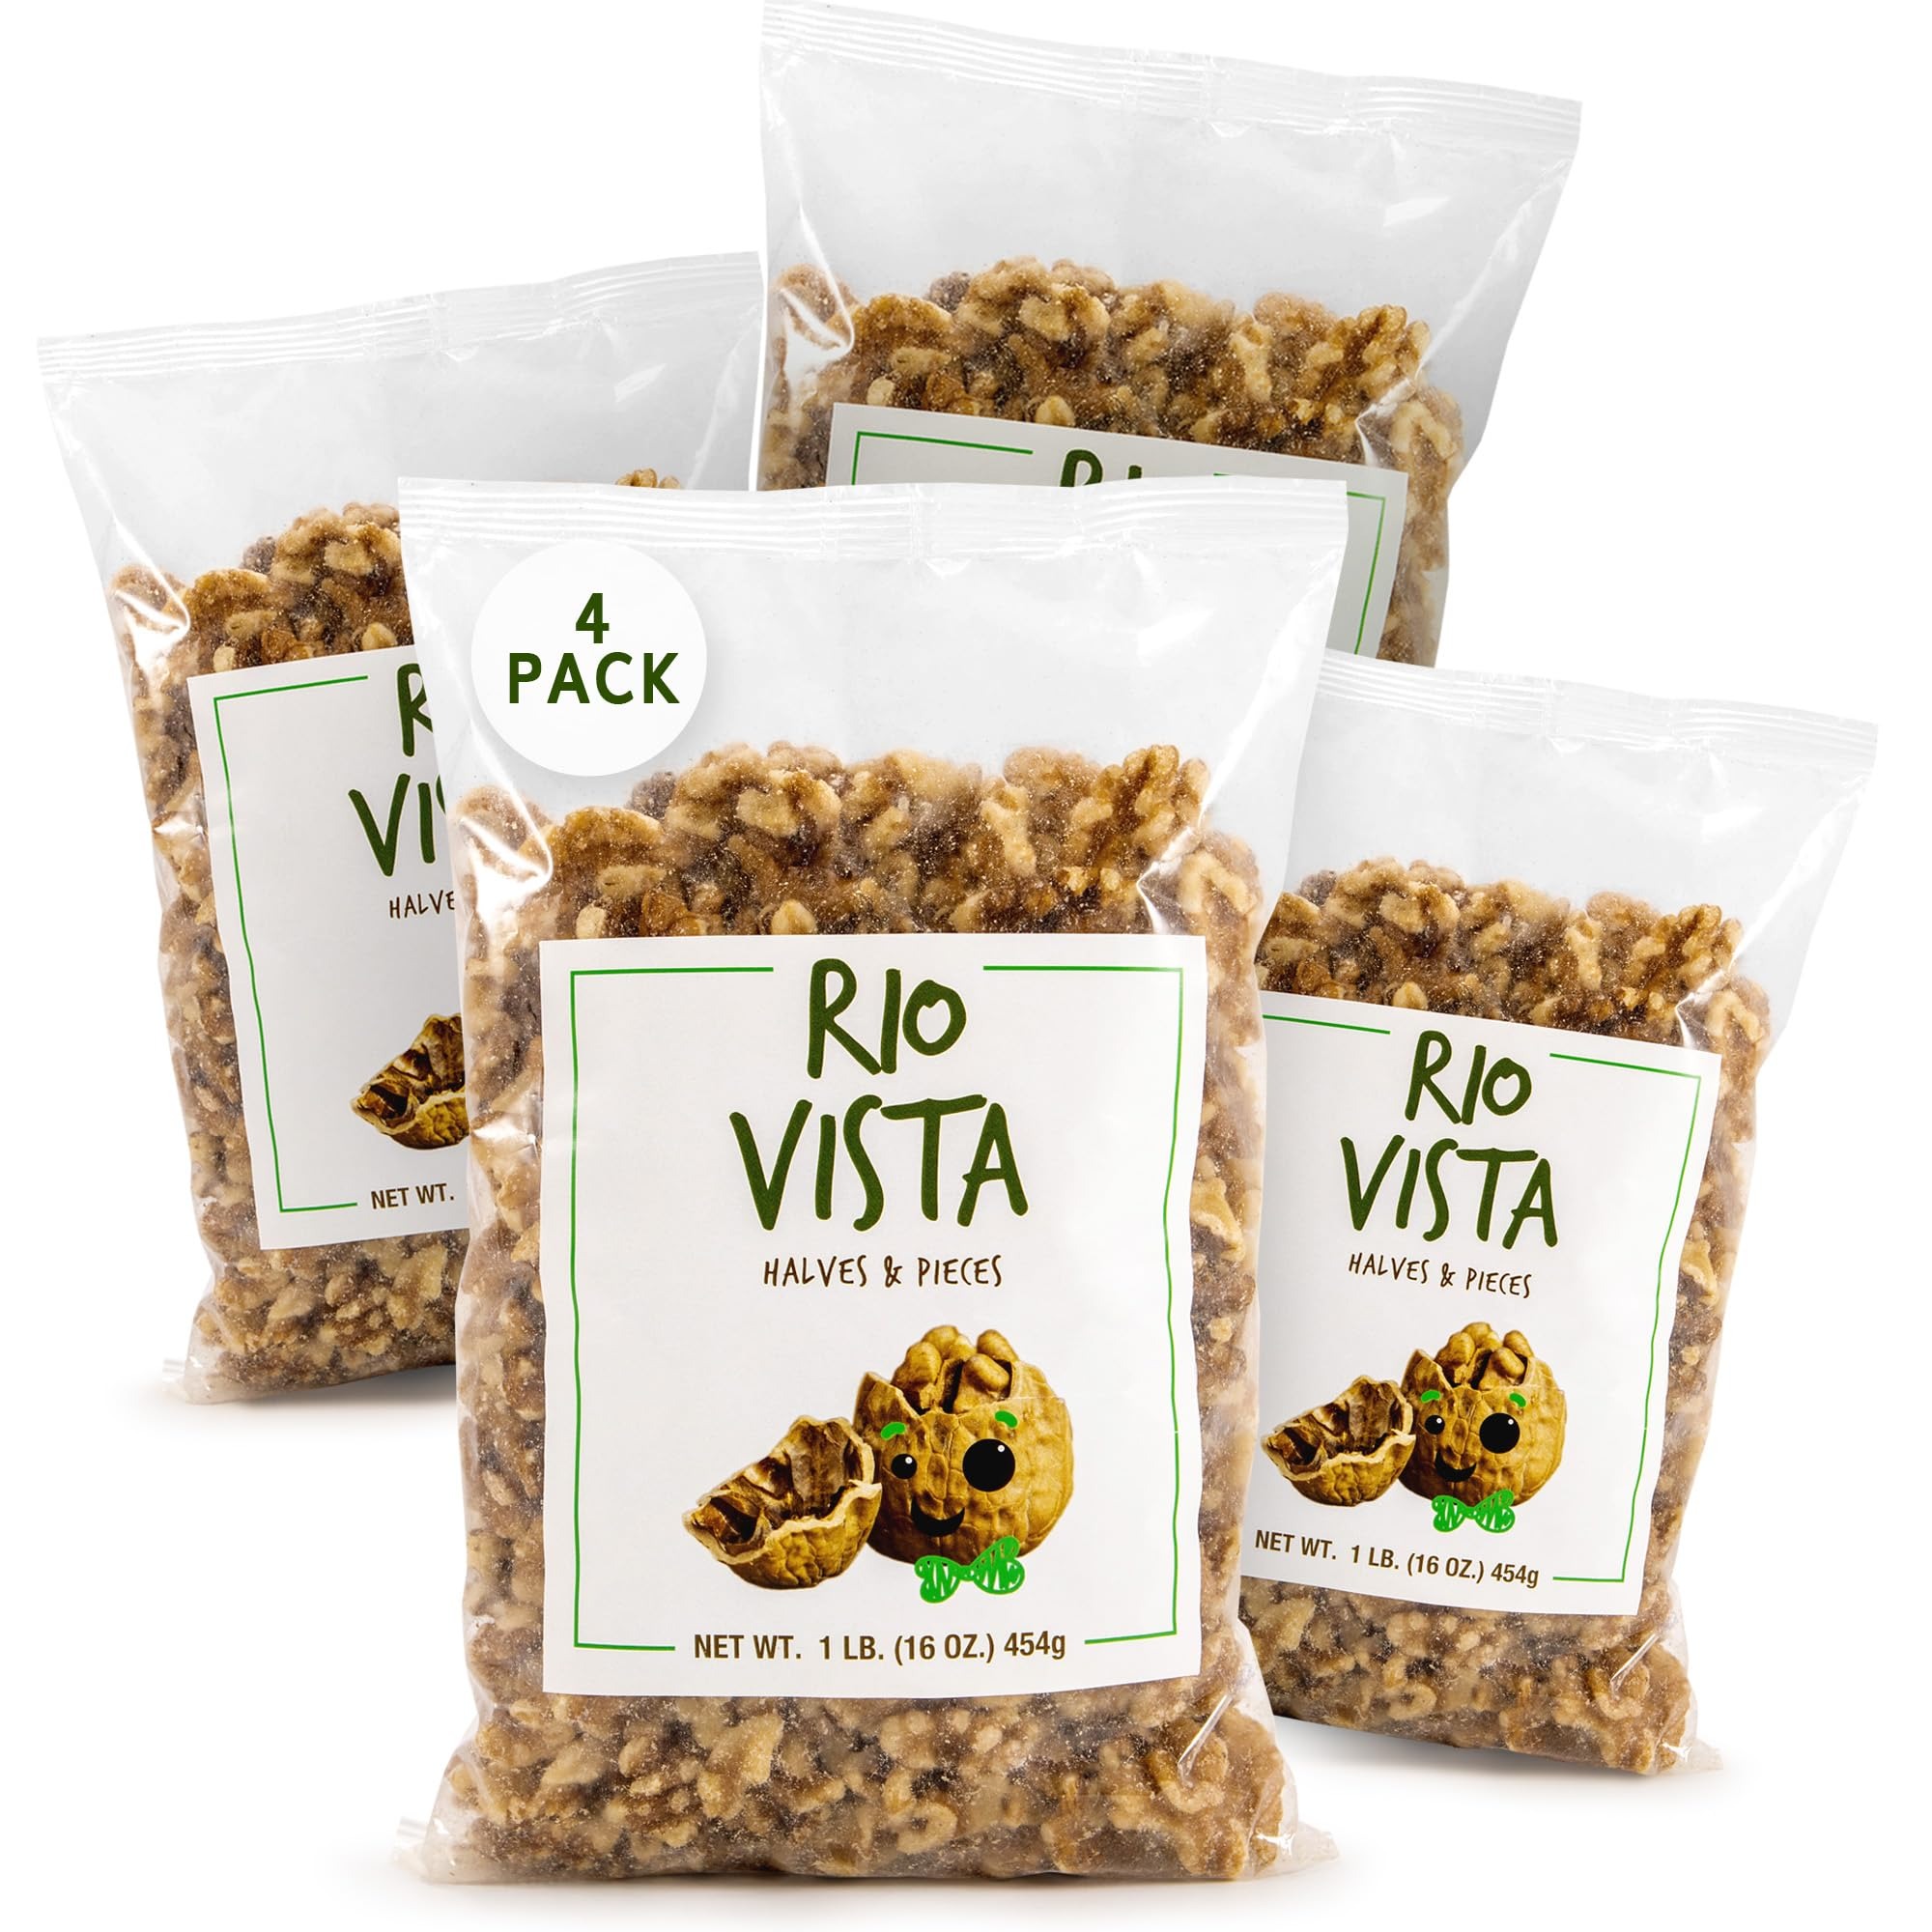
Item Name: Shelled Walnut Halves & Pieces 2 Pack (2LBS/16oz)|California Grown Raw Walnuts Unsalted & Shelled |100% Natural & Non-GMO Verified, No Preservatives
Bullet Point 1: Direct From Grower: These two, 16 ounce (1 lb) bags contain approximately 7 cups of raw, chopped walnut pieces and halves of english walnuts.
Bullet Point 2: Walnuts Raw Grown In USA: Rio Vista raw shelled walnuts are grown, harvested, processed, and packaged from our family-owned ranch in Northern California. We pride ourselves in cultivating walnuts fresh from the English walnut tree without any GMOs to provide you with top-quality nuts that are truly farm to table.
Bullet Point 3: Recipe Ready: Our half kernel walnut pieces are raw unsalted, have no shell, and are ready for whatever recipe you have planned! Its earthy, nut buttery, and crunchy flavor profile make great chopped walnuts pieces for baking, topping a salad, or making your own walnut milk! Whether you're making breakfast, dessert, appetizers, or dips, you'll be able to taste the Rio Vista difference.
Bullet Point 4: Wholesome & Natural Foods: Raw, toasted, salted or roasted, walnuts are the only nut with an excellent source of omega-3 ALA, making them one of the most nutritious and guilt-free snacks for kids and adults! They're also a delicious source of plant-based protein, rich in antioxidants, and are packed with essential nutrients like magnesium and phosphorus. Go nuts!
Bullet Point 5: Certified Good: There's only one ingredient in our product, and it's premium quality natural walnuts. We hold ourselves to the highest standards in order to provide BRC, Non-GMO Project Verified, Kosher, HACCP, naturally Gluten Free, Preservative Free, and Vegan walnuts that you'll be proud to feed to your family and friends.
Product Description: Rio Vista 16 oz Chopped Walnuts Pieces, 2 pack | California Grown Raw Walnuts Unsalted & Shelled | 100% Natural & Non-GMO Verified, No Preservatives
Value: 32.0
Unit: Ounce

Price: 12.6